Turua

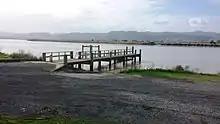
Turua Wharf, looking downstream

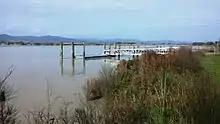
Turua Wharf, looking upstream

Turua had a population of 402 in the 2023 New Zealand census, an increase of 18 people (4.7%) since the 2018 census, and an increase of 24 people (6.3%) since the 2013 census. There were 201 males, 198 females and 3 people of other genders in 153 dwellings. 3.0% of people identified as LGBTIQ+. The median age was 43.2 years (compared with 38.1 years nationally). There were 78 people (19.4%) aged under 15 years, 57 (14.2%) aged 15 to 29, 189 (47.0%) aged 30 to 64, and 78 (19.4%) aged 65 or older.